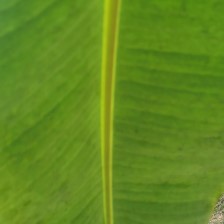
Label: healthy